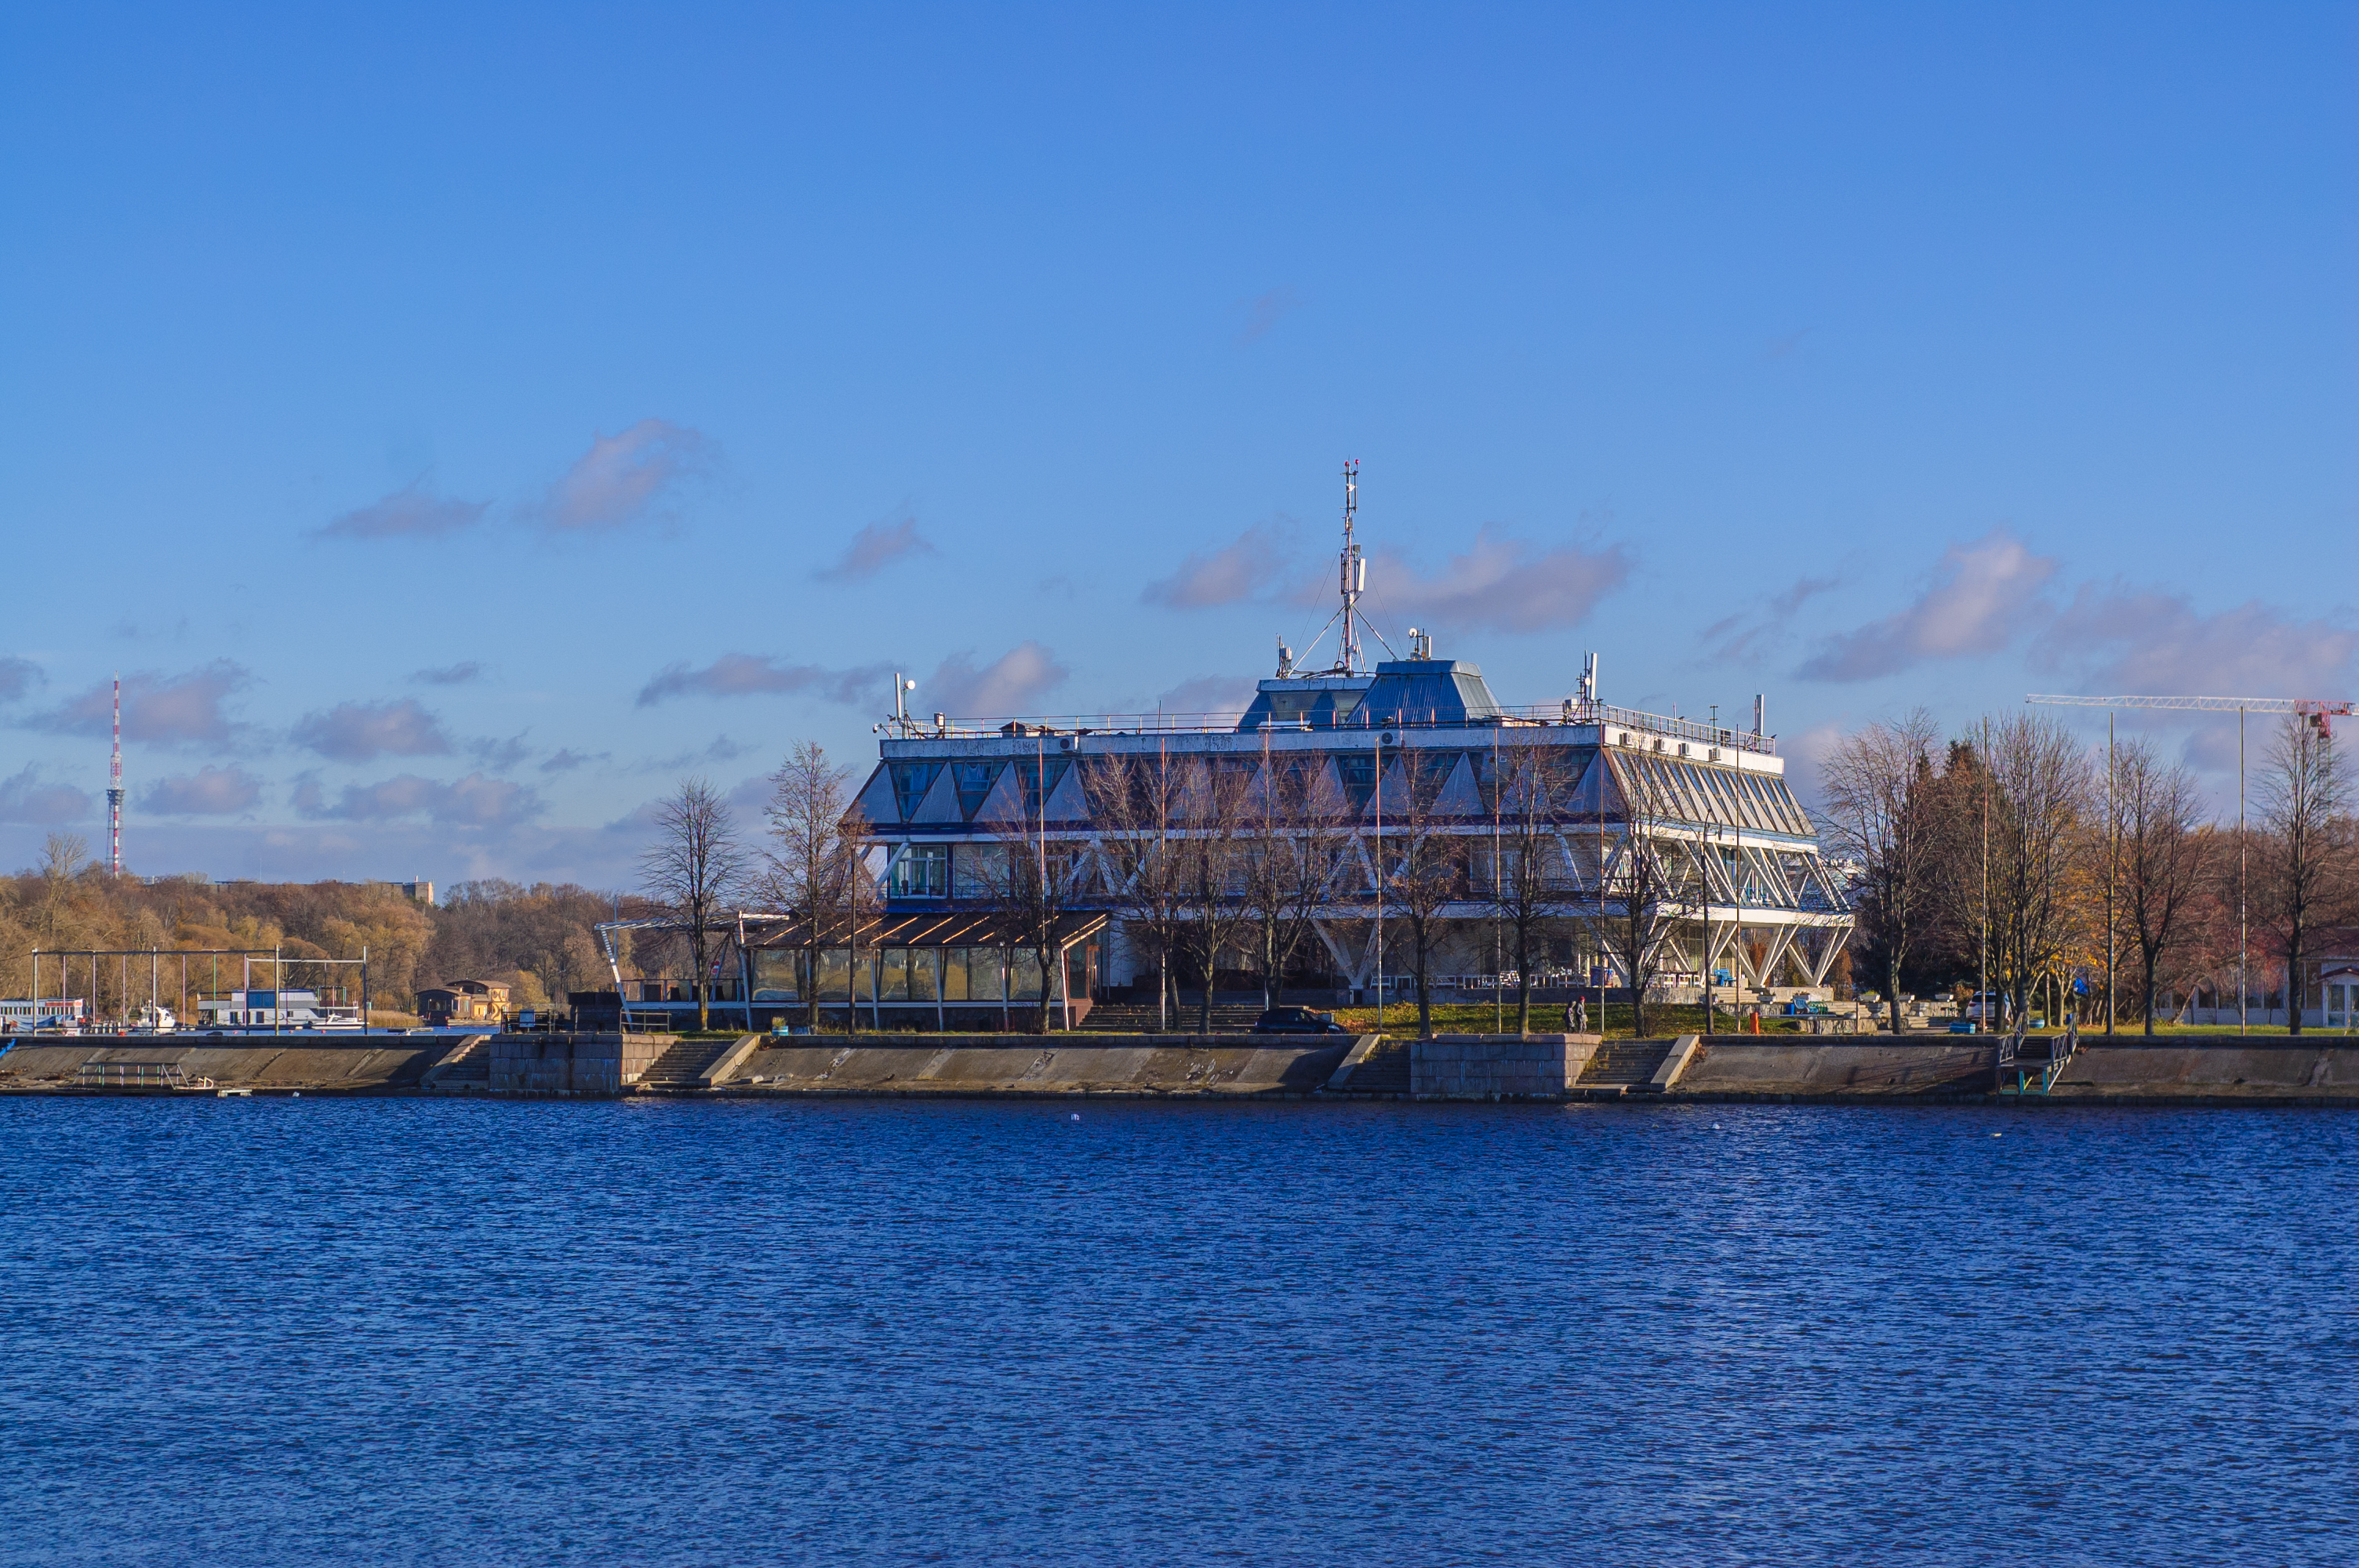
images, water, sky, cloud, building, lake, house, tree, bank, city, horizon, facade, reflection, channel, reservoir, evening, water transportation, coast, ocean, loch, pier, lake district, tourism, leisure, skyline, tourist attraction, automotive wheel system, resort town, landscape, cumulus